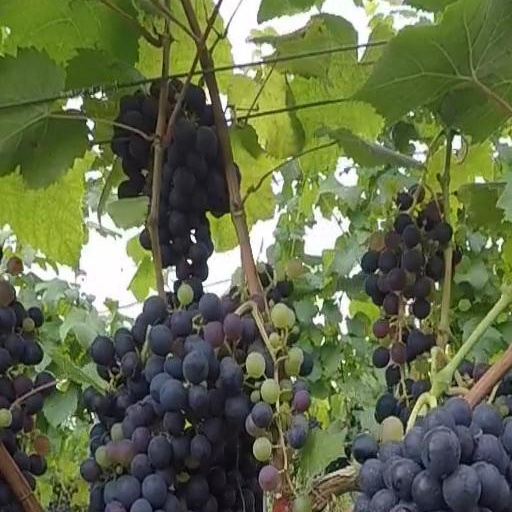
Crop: grape